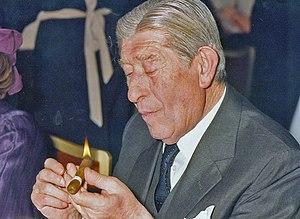
Illustration de l'article
Zino Davidoff est un négociant de cigares, né le 11 mars 1906 à Novhorod-Siverskyï et mort le 14 janvier 1994 à Genève.